Rudolf Rahn

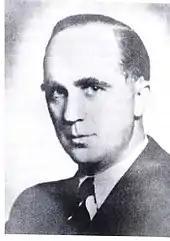
Official photo, c. 1939

Rudolf Rahn (16 March 1900 – 7 January 1975) was a German diplomat who served the Weimar Republic and Nazi Germany.